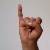
The image shows a hand gesture representing the letter 'I' in Indian Sign Language.